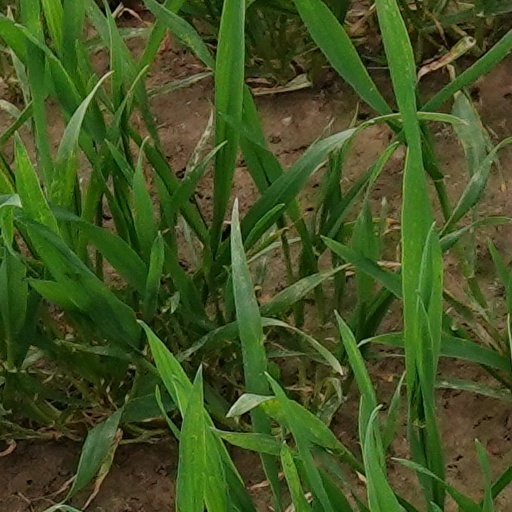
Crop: wheat